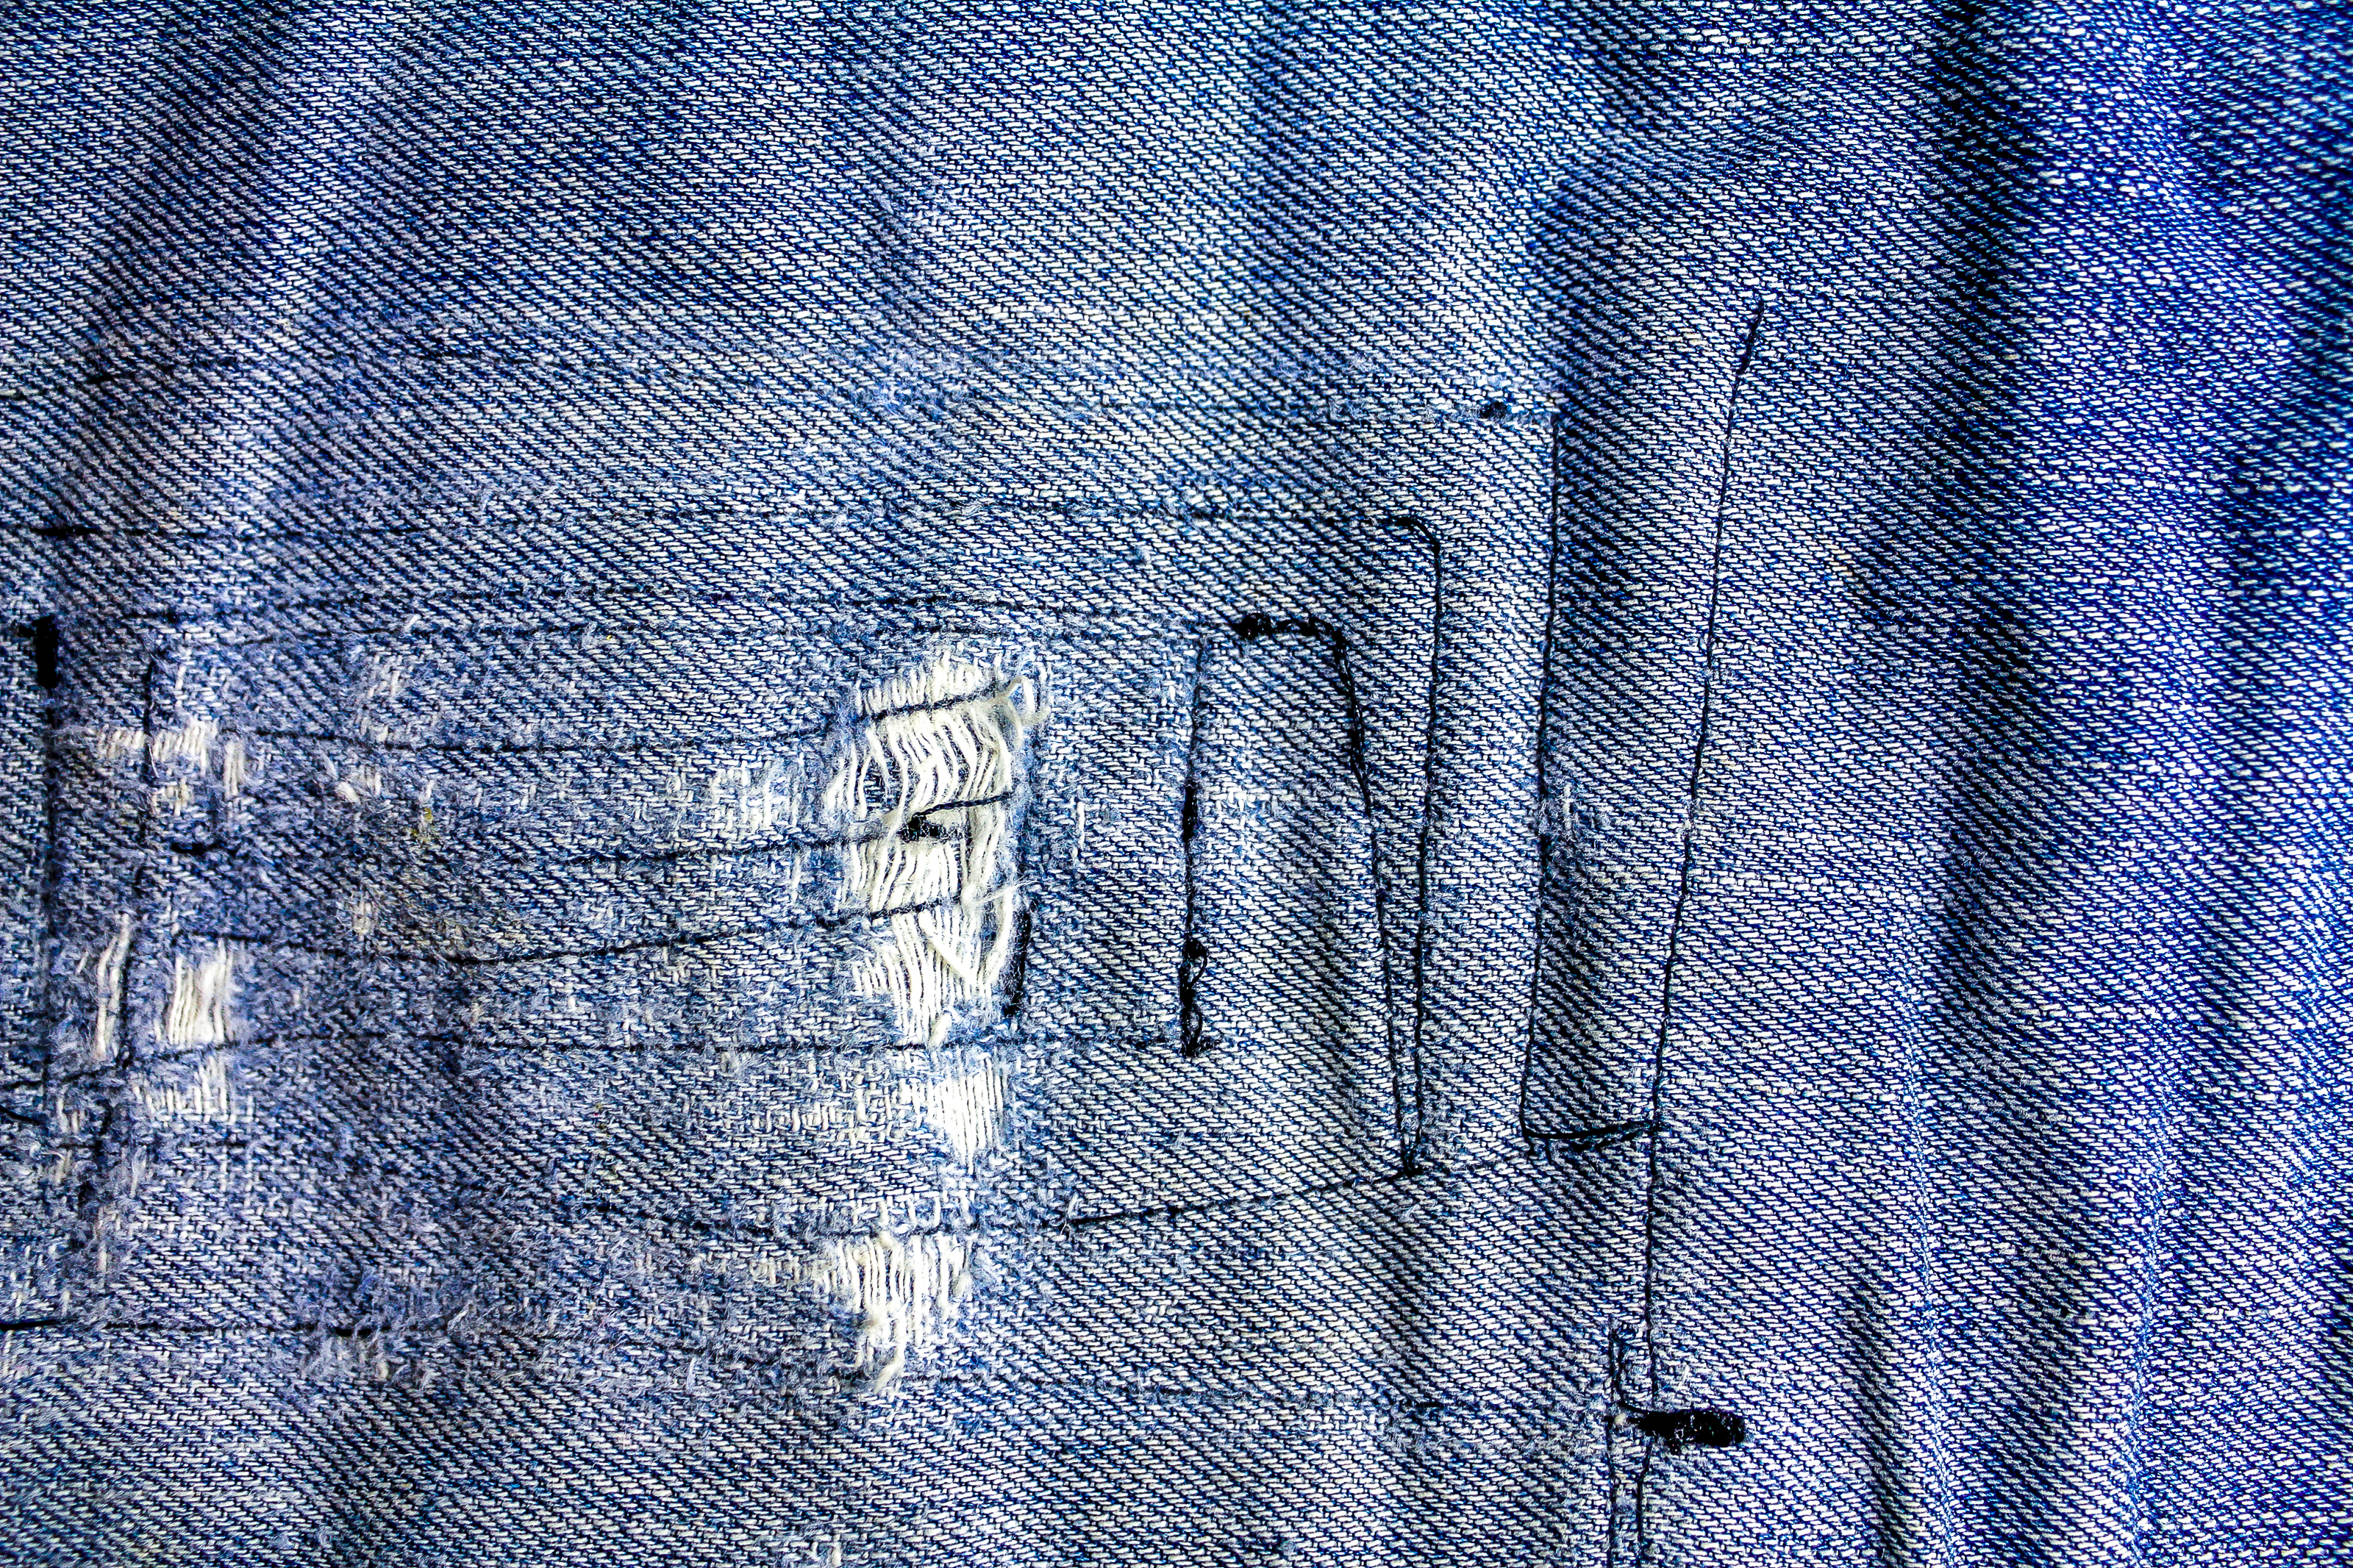
textile, fashion, design, style, background, fabric, denim, material, pattern, clothing, texture, blue, cloth, casual, garment, cotton, wear, color, vintage, canvas, pants, detail, closeup, indigo, rough, surface, apparel, jean, abstract, dress, pocket